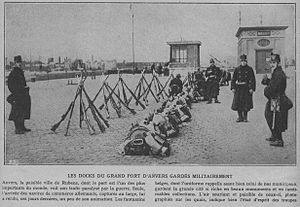
Belejringen af Antwerpen / Baggrund / Strategisk sammenhæng
Belgiske fæstningstropper i Antwerpen, 1914
Belejringen af Antwerpen var et slag mellem tyske og Belgiske, britiske og franske arméer omkring den befæstede by Antwerpen under 1. verdenskrig. Tyske tropper belejrede en belgisk garnison af fæstningstropper, den belgiske feltarmé og den britiske Royal Naval Division i Antwerpen området efter den tyske invasion af Belgien i august 1914. Byen, som var omgivet af forter, der blev kaldt den nationale skanse, blev belejret i syd og øst af tyske styrker. De belgiske styrker i Antwerpen gennemførte tre udfald i slutningen af september og begyndelsen af oktober, hvilket forstyrrede tyske planer om at sende tropper til frankrig, hvor der var brug for forstærkninger til at imødegå de franske arméer og det British Expeditionary Force.